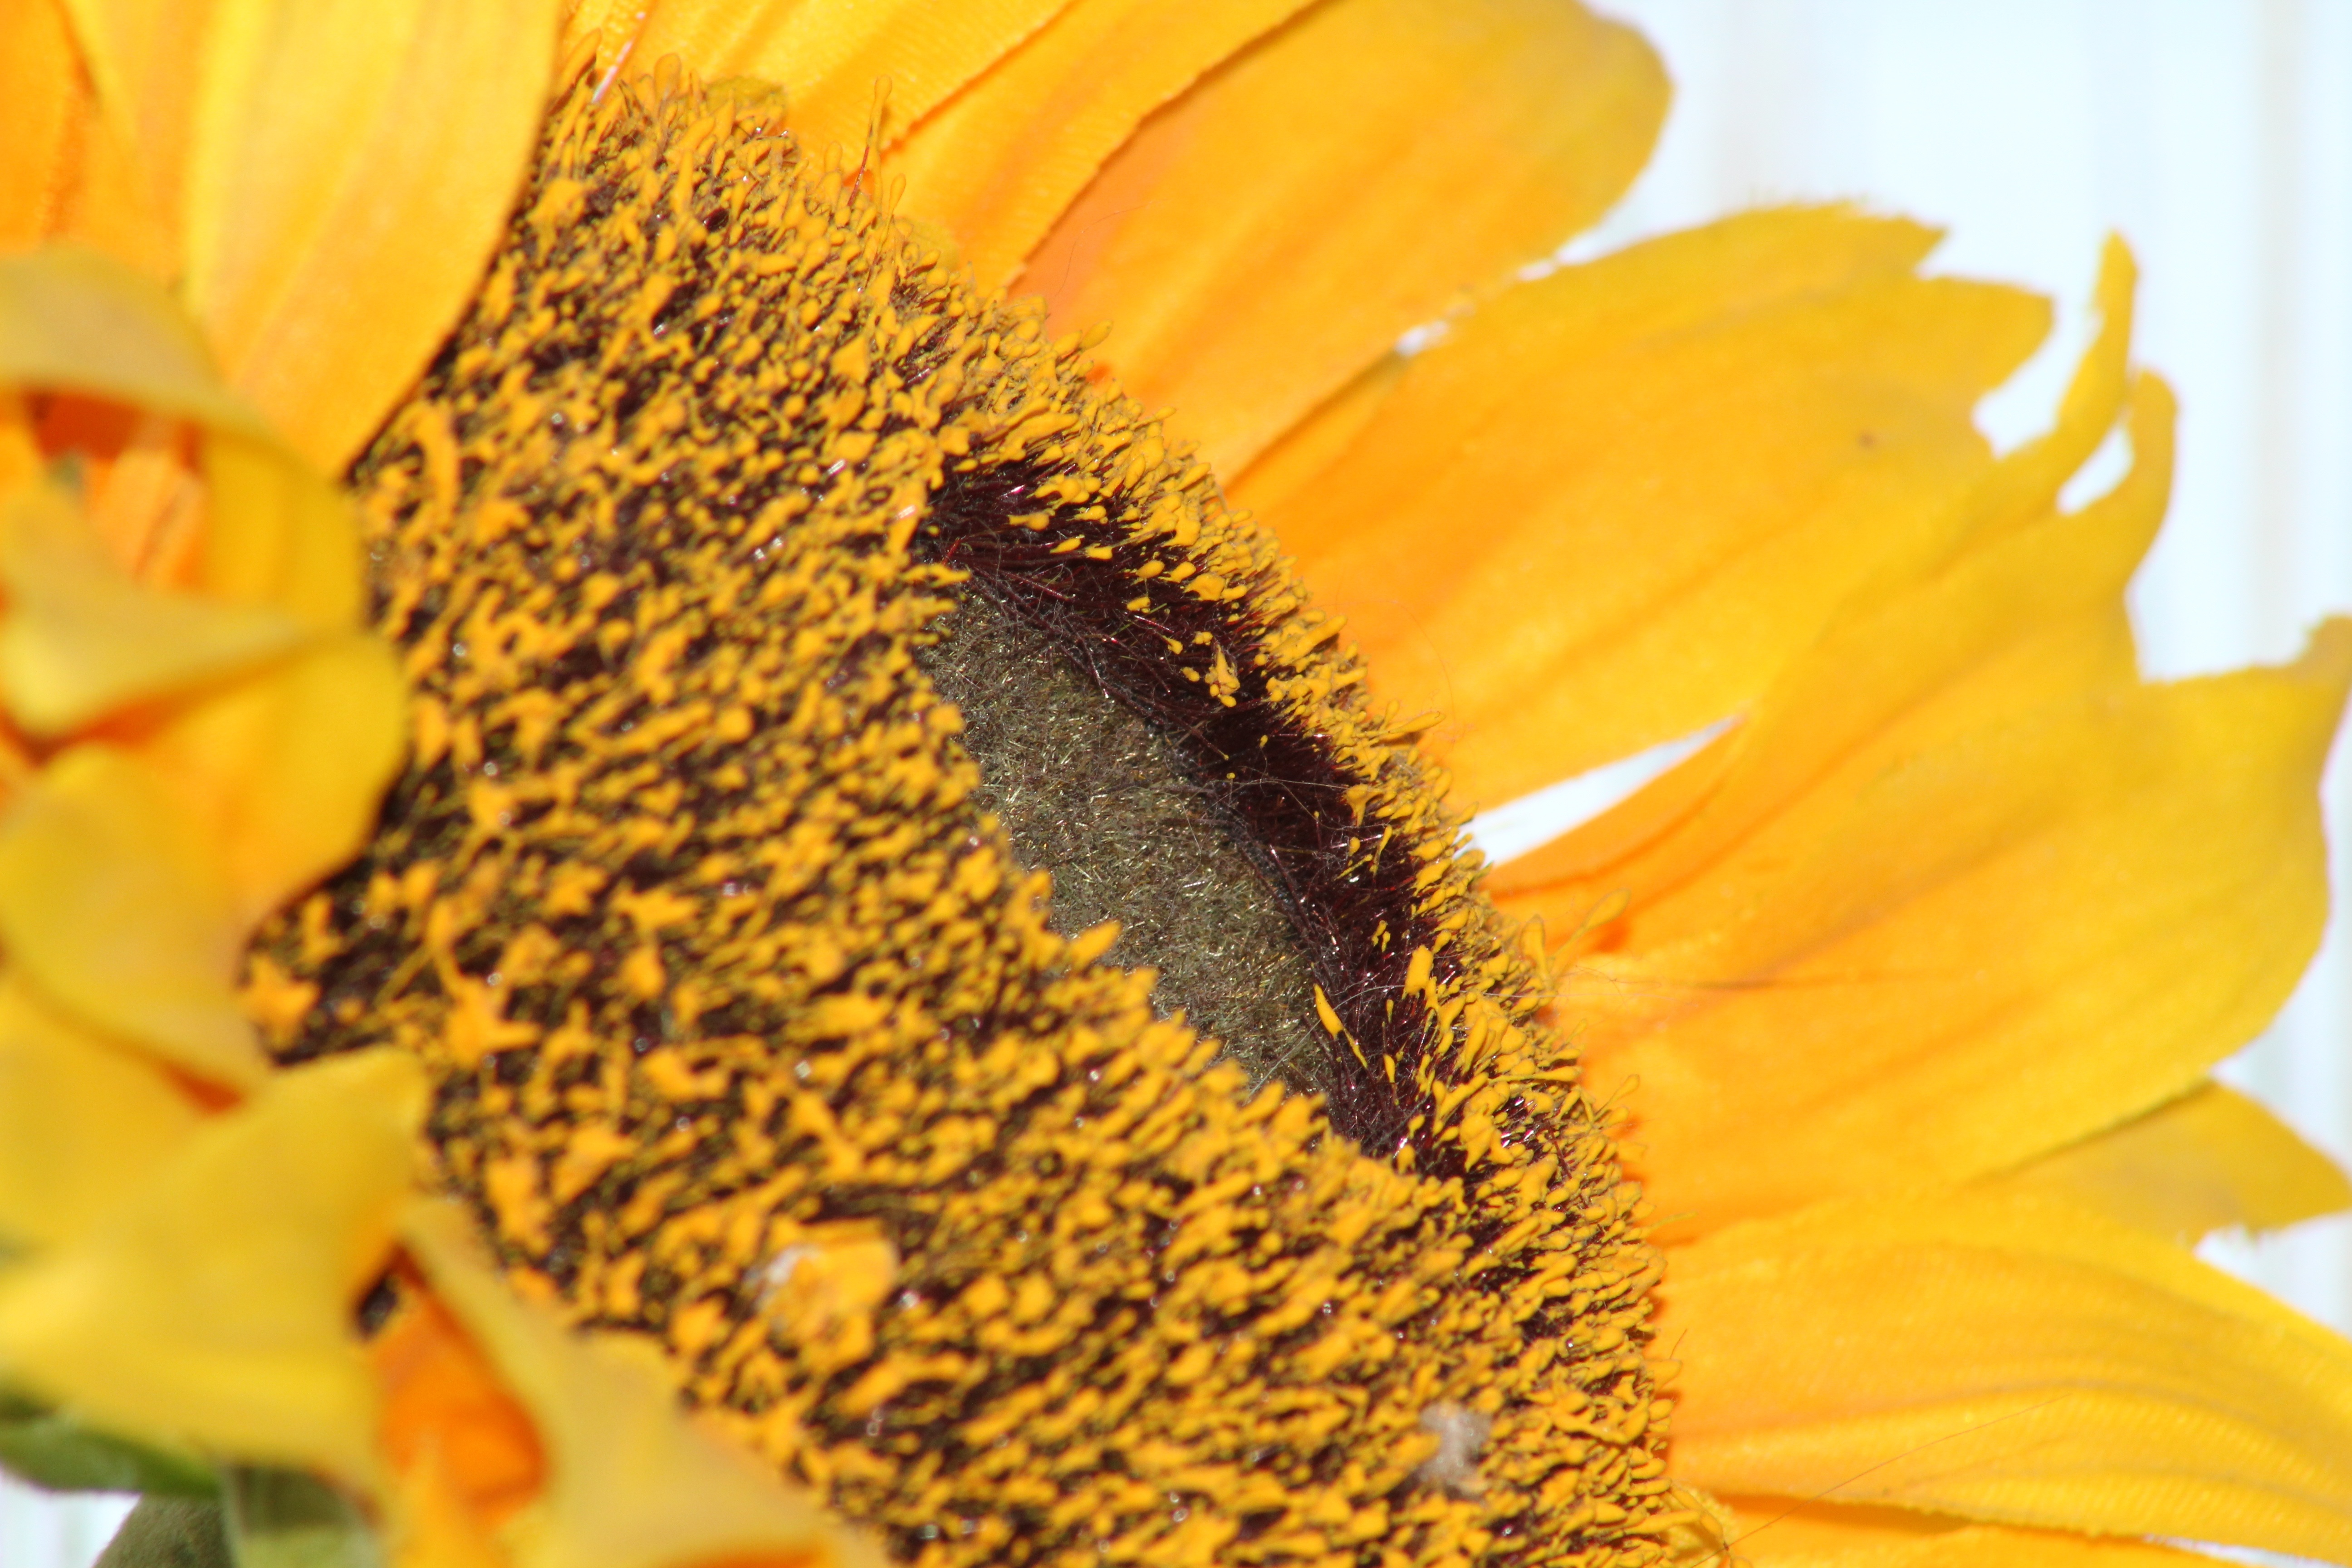
blossom, plant, field, photography, flower, petal, bloom, pollen, produce, botany, yellow, flora, sunflower, close up, bright, sun flower, beautiful, vegetarian food, nectar, macro photography, flowering plant, daisy family, sunflower seed, plant stem, land plant